Oksana Shvets

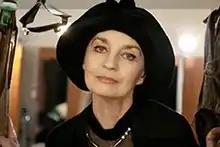

Oksana Oleksandrivna Shvets (10 February 1955 – 17 March 2022) was a Ukrainian actress. She worked for the Kyiv National Academic Molodyy Theatre from its foundation in 1980 until her death, and was awarded the title Merited Artist of Ukraine, one of the highest Ukrainian honours for performing artists, in 1996. She also appeared on stage at the Ternopil Music and Drama Theatre and the Kyiv Theatre of Satire. She played in film and on television, such as in the 2013 Russian-Ukrainian series "House with Lilies".